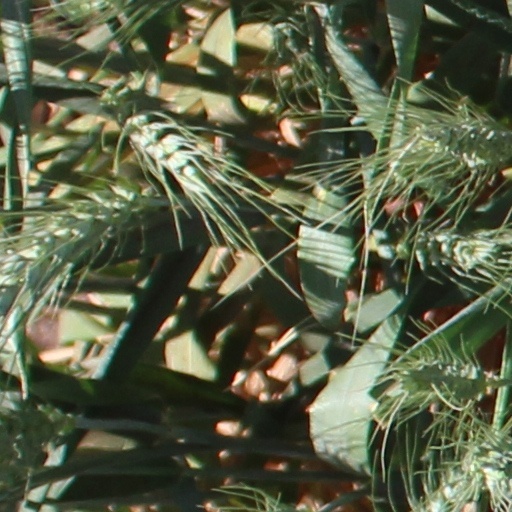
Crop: wheat